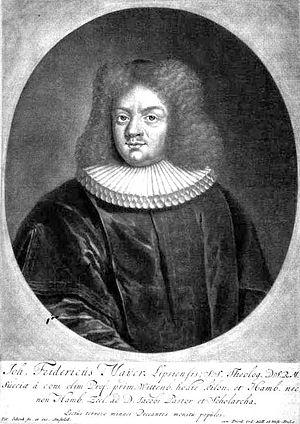
Johann Friedrich Mayer est un théologien luthérien allemand.